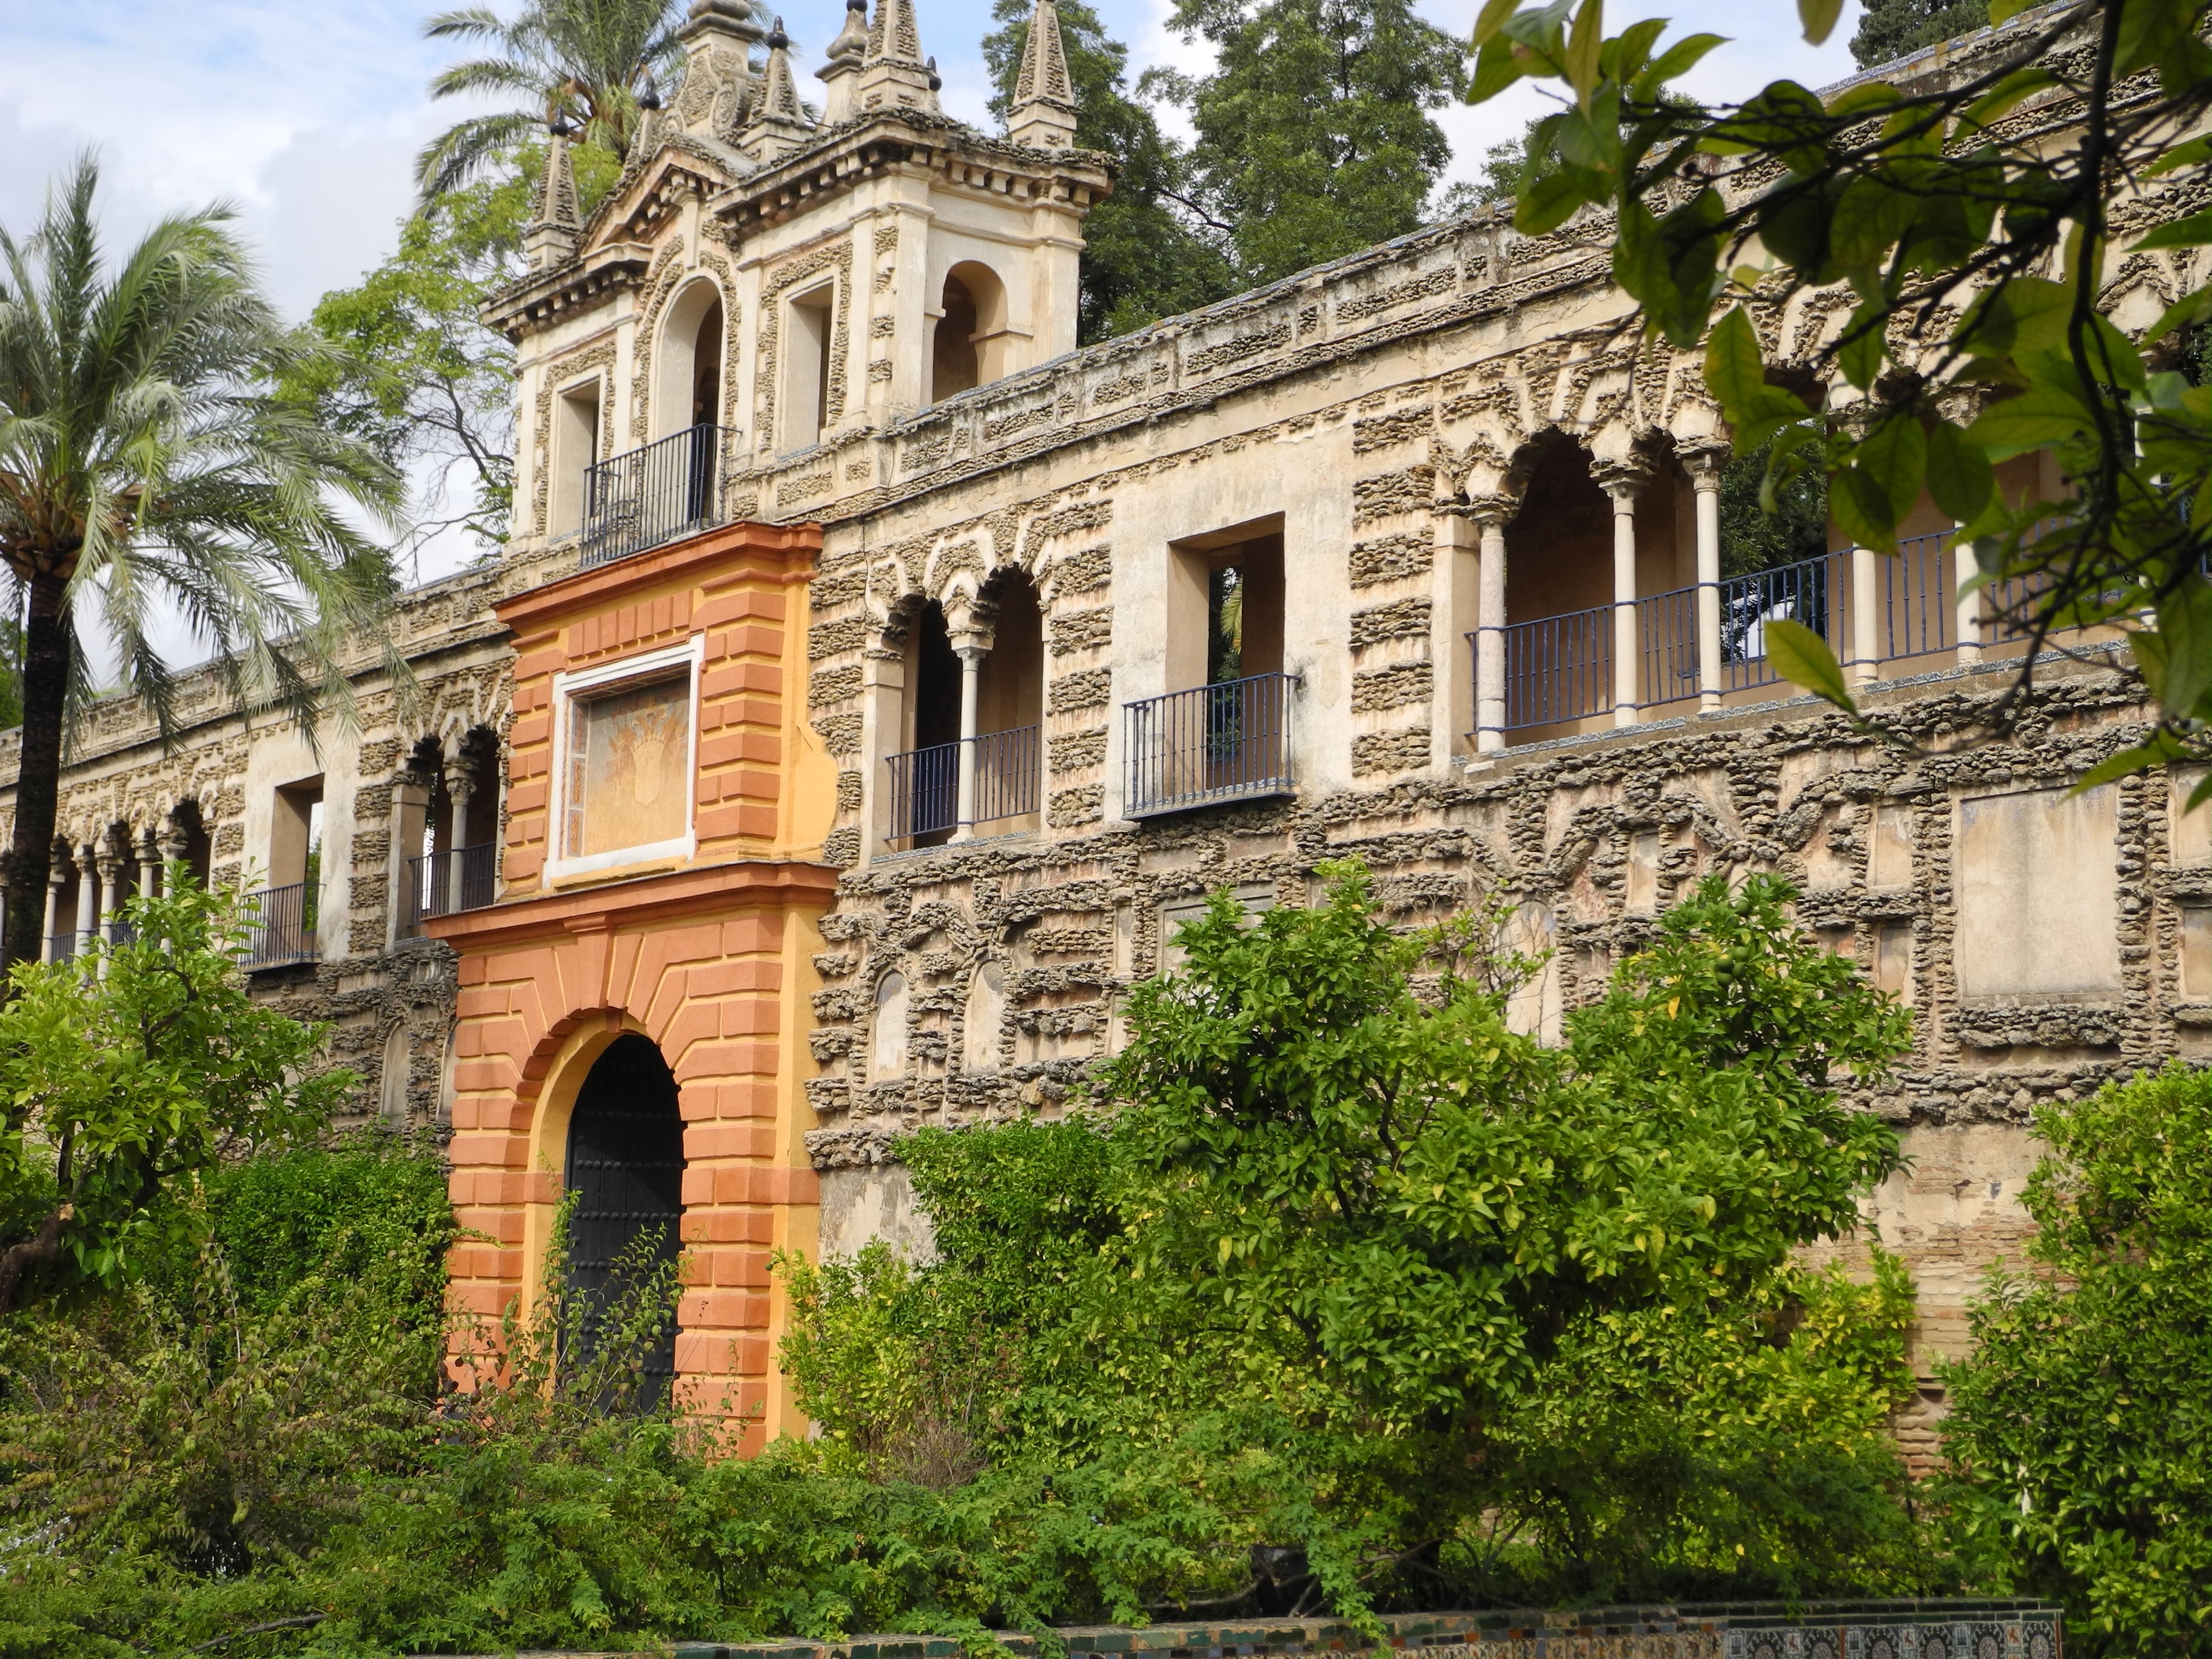
architecture, villa, mansion, house, town, building, palace, home, village, facade, property, garden, tourism, place of worship, spain, courtyard, monastery, synagogue, estate, historic site, ancient history, alhambra sevilla